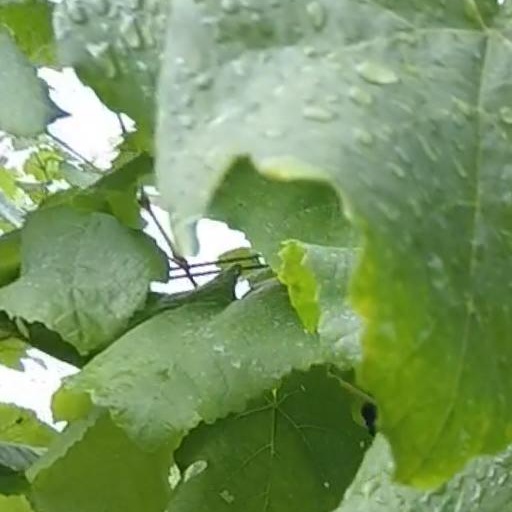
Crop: grape